Sky position (RA, Dec in degrees): 178.227, -0.5267
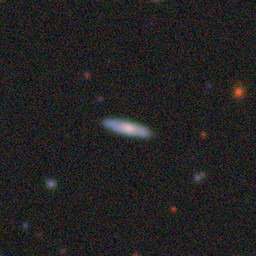
Galaxy morphology: Cigar Shaped Smooth Galaxies